Józef Poniatowski

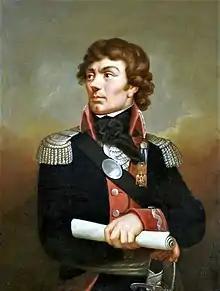
Tadeusz Kościuszko under whom Poniatowski served during the 1794 Uprising

Stanislaus Augustus Poniatowski wrote to his nephew in the spring of 1794, urging him to return to Commonwealth and volunteer for service under his former subordinate Kościuszko, in what came to be known as the Kościuszko Uprising. Poniatowski came with Wielhorski again and reported for duty at Kościuszko's camp near Jędrzejów on 27 May. Kościuszko proposed that Prince Józef lead the insurrection in Lithuania, where he was demoting the radical and successful leader Jakub Jasiński. However, Poniatowski not wanting to be so far from his uncle who needed him, declined. He suggested instead Wielhorski, which Kościuszko approved.